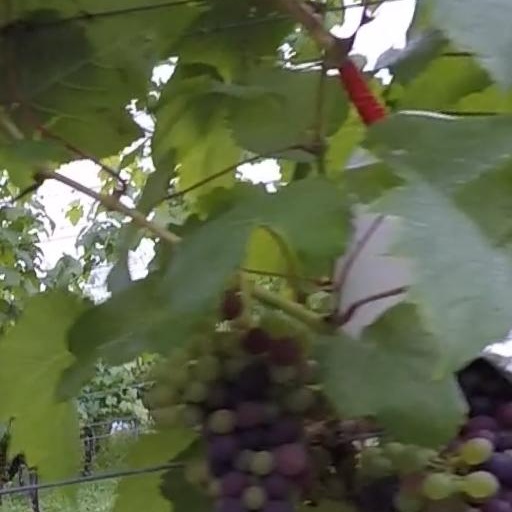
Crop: grape